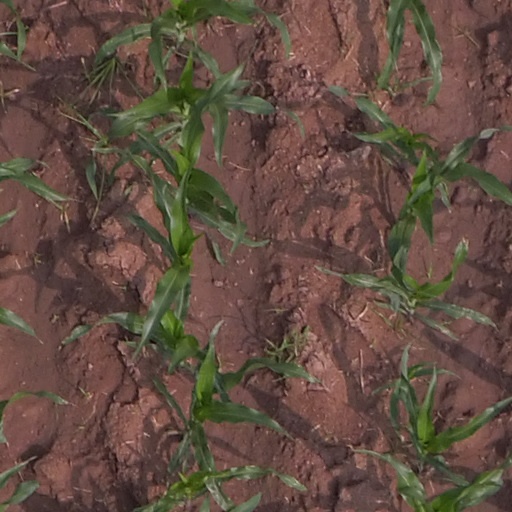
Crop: maize; corn